Campana brothers

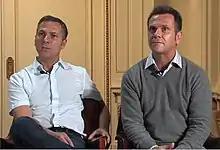
Humberto (left) and Fernando Campana speak to the Cooper Hewitt, Smithsonian Design Museum in 2014

The Campana Brothers, consisting of Humberto Campana (born 1953) and Fernando Campana (1961–2022), are Brazilian furniture designers.